1927 Chicago mayoral election

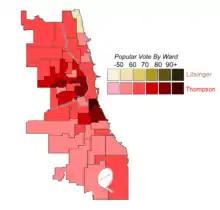
Results of the Republican primary by ward

Dever faced no genuine opposition in his party's primary. Attorney Martin Walsh of the 27th ward filed on February 2, claiming to have the backing of "the old municipal ownership leaders" and joining the race "to give Mayor Dever a little exercise." Barratt O'Hara, former lieutenant governor of Illinois, withdrew from the race on February 11, claiming that running against Dever was hopeless and that he expected that Democrats opposed to Dever would vote in the Republican primary for Thompson instead of voting in the Democratic primary.